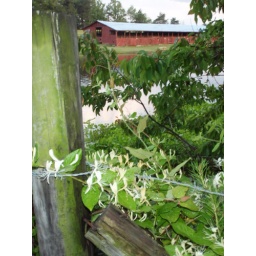
I thought this was interesting. The old wooden post, Honeysuckle, and the barn in the background.